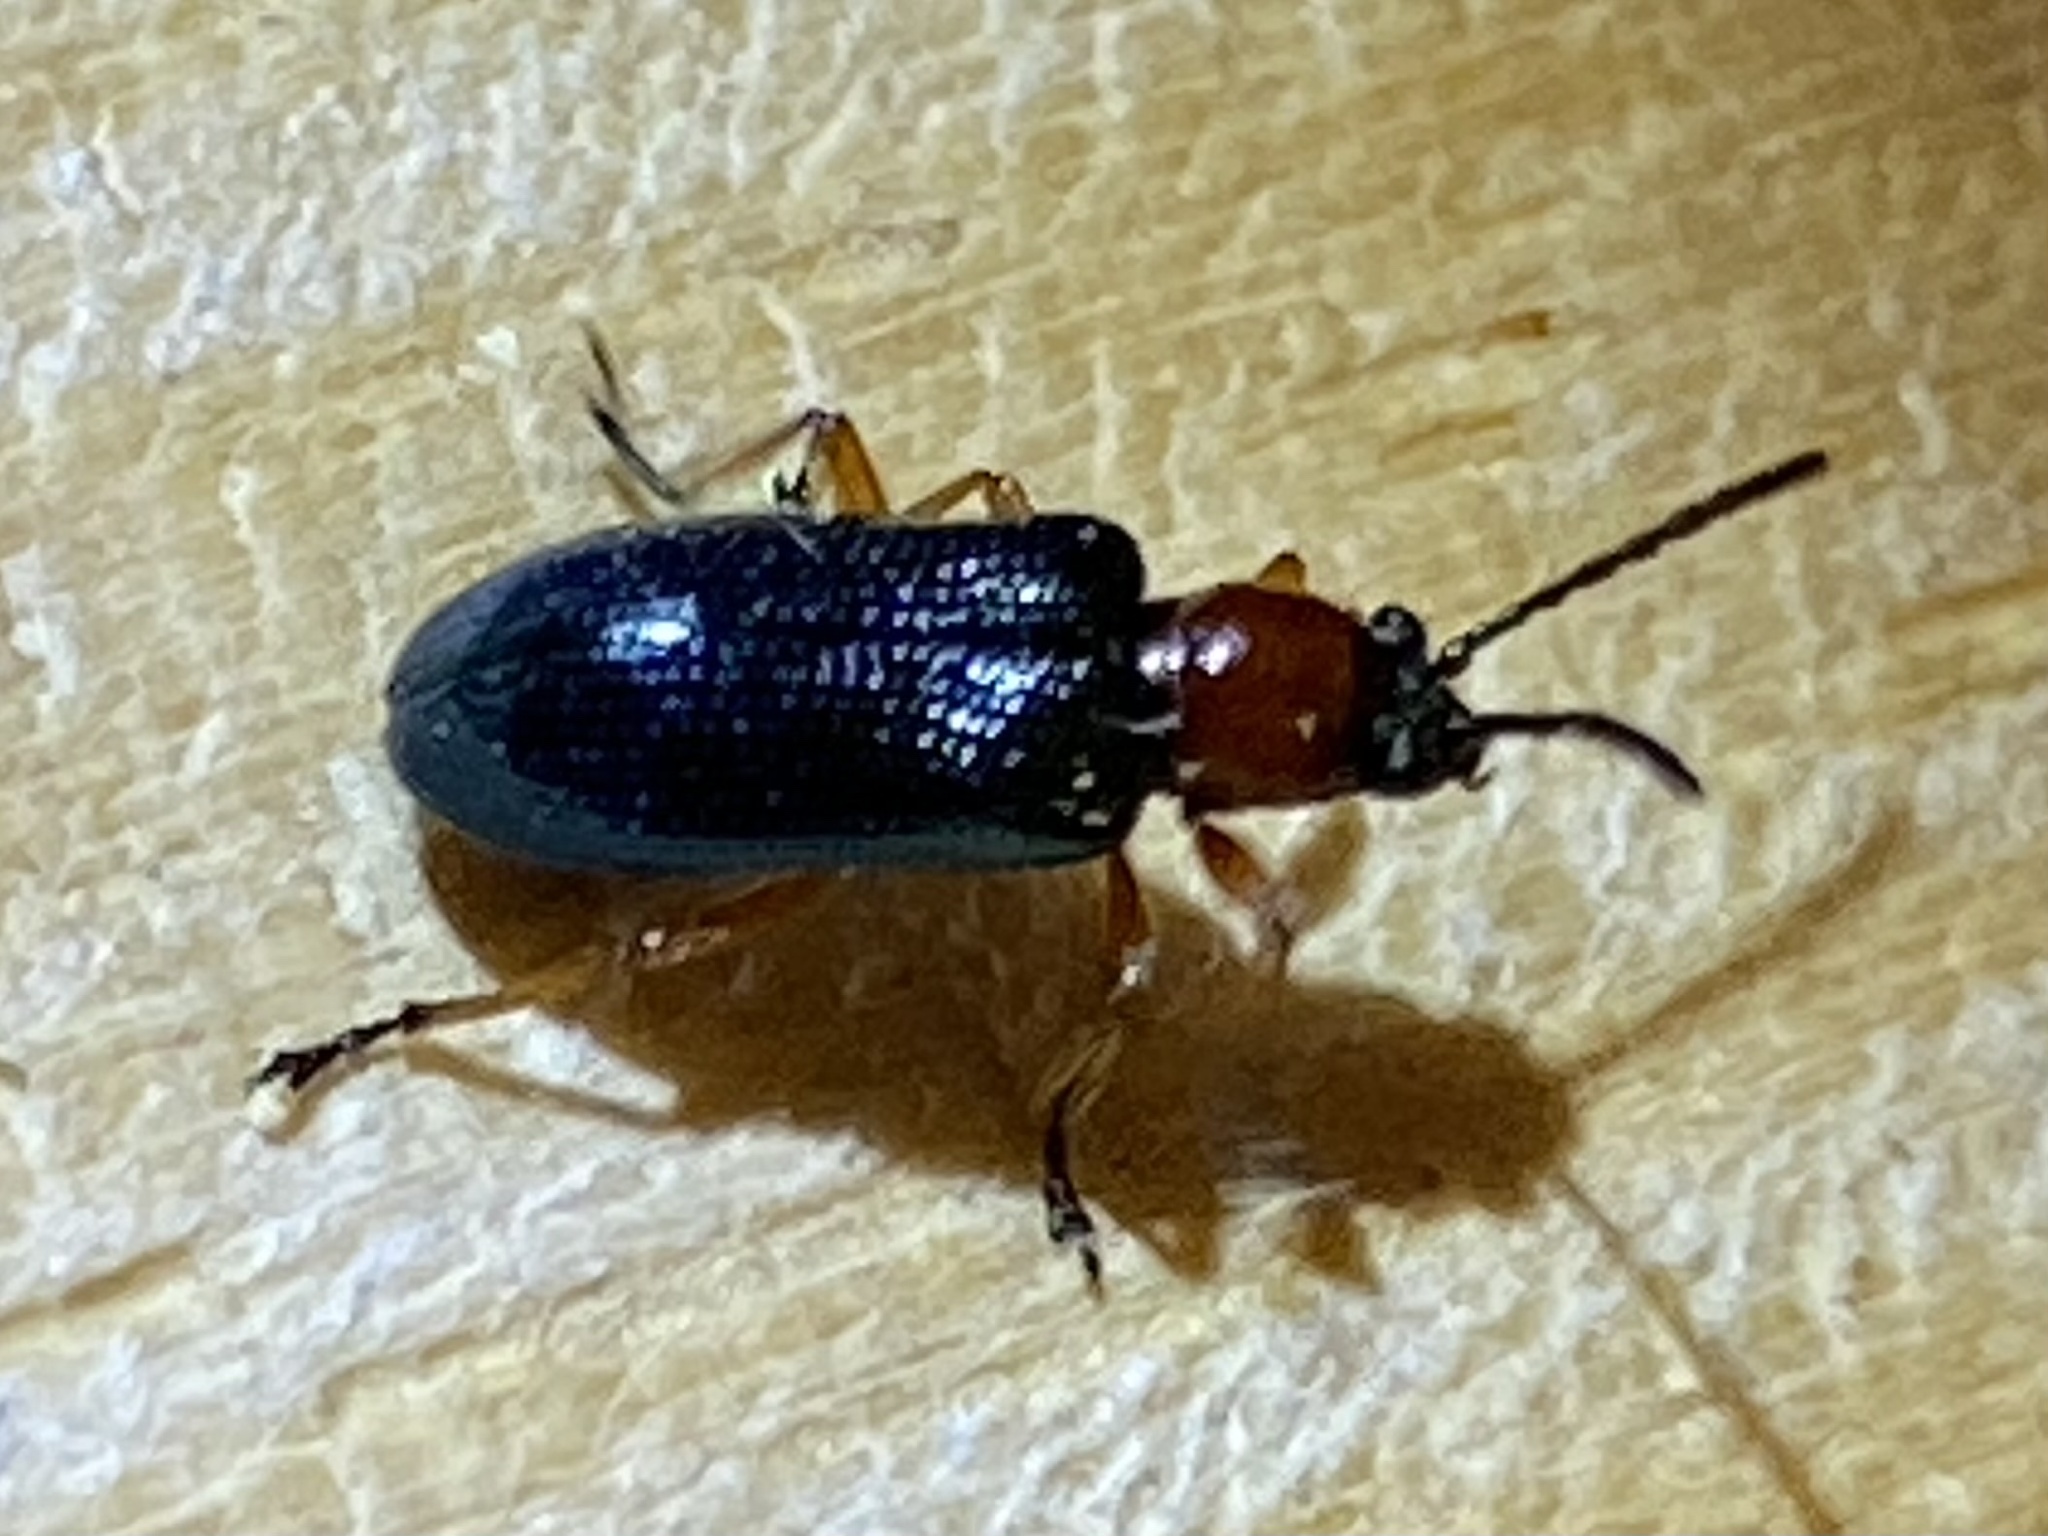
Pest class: cereal_leaf_beetle